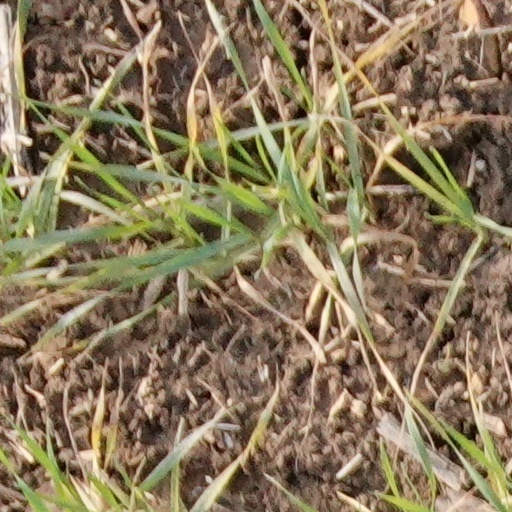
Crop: wheat